Theological Repository

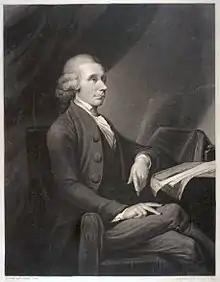
Engraving by Charles A. E. Turner (1836) of a Priestley portrait commissioned by Joseph Johnson from Henry Fuseli (c. 1783).

The Theological Repository was a periodical founded and edited from 1769 to 1771 by the eighteenth-century British polymath Joseph Priestley. Although ostensibly committed to the open and rational inquiry of theological questions, the journal became a mouthpiece for Dissenting, particularly Unitarian and Arian, doctrines.